Bus transport in Warsaw

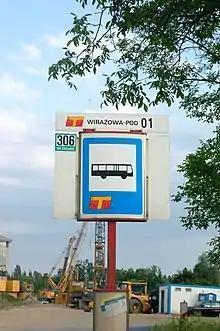
Bus stop sign

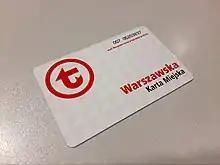
Warszawska Karta Miejska, city travel card

There is one ticket tariff for every mode of transportation. Tickets can be purchased at ticket machines all over the city and online.